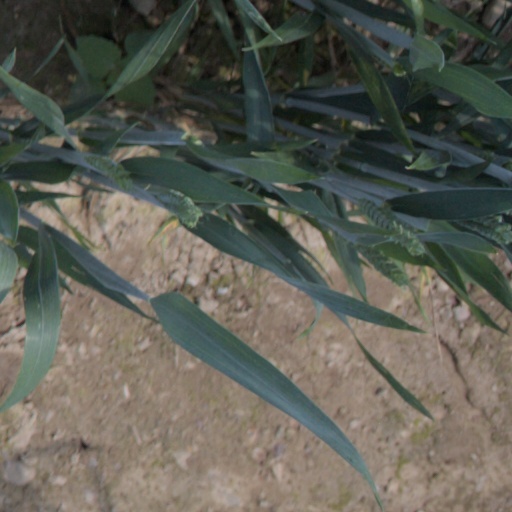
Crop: wheat